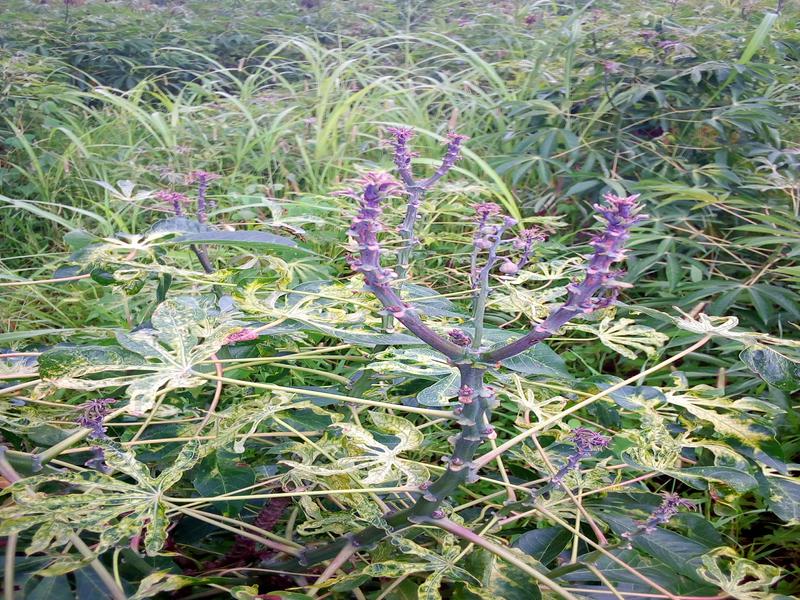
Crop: cassava
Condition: mosaic_disease